Highland Fencible Corps

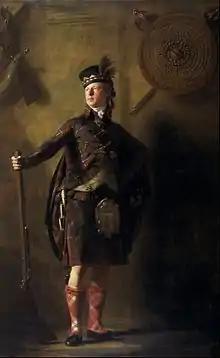
Portrait of Glengarry Colonel Alexander MacDonell of Glengarry in 1812 (by Henry Raeburn).

The Grant or Strathspey Fencibles were raised when Sir James Grant of Grant, having offered to raise a regiment, he obtained permission to do so, and two months after the declaration of war by France, the regiment was assembled at Forres in the end of April, 1793. With the exception of 41 Scottish Lowlanders, three Englishmen, and two Irishmen, the regiment consisted of Highlanders. On 5 June it was embodied and inspected by Lieutenant-general Alexander Leslie, marched to the southward in August, and quartered successively in most of the towns in the south of Scotland.